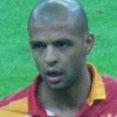
Age: 29